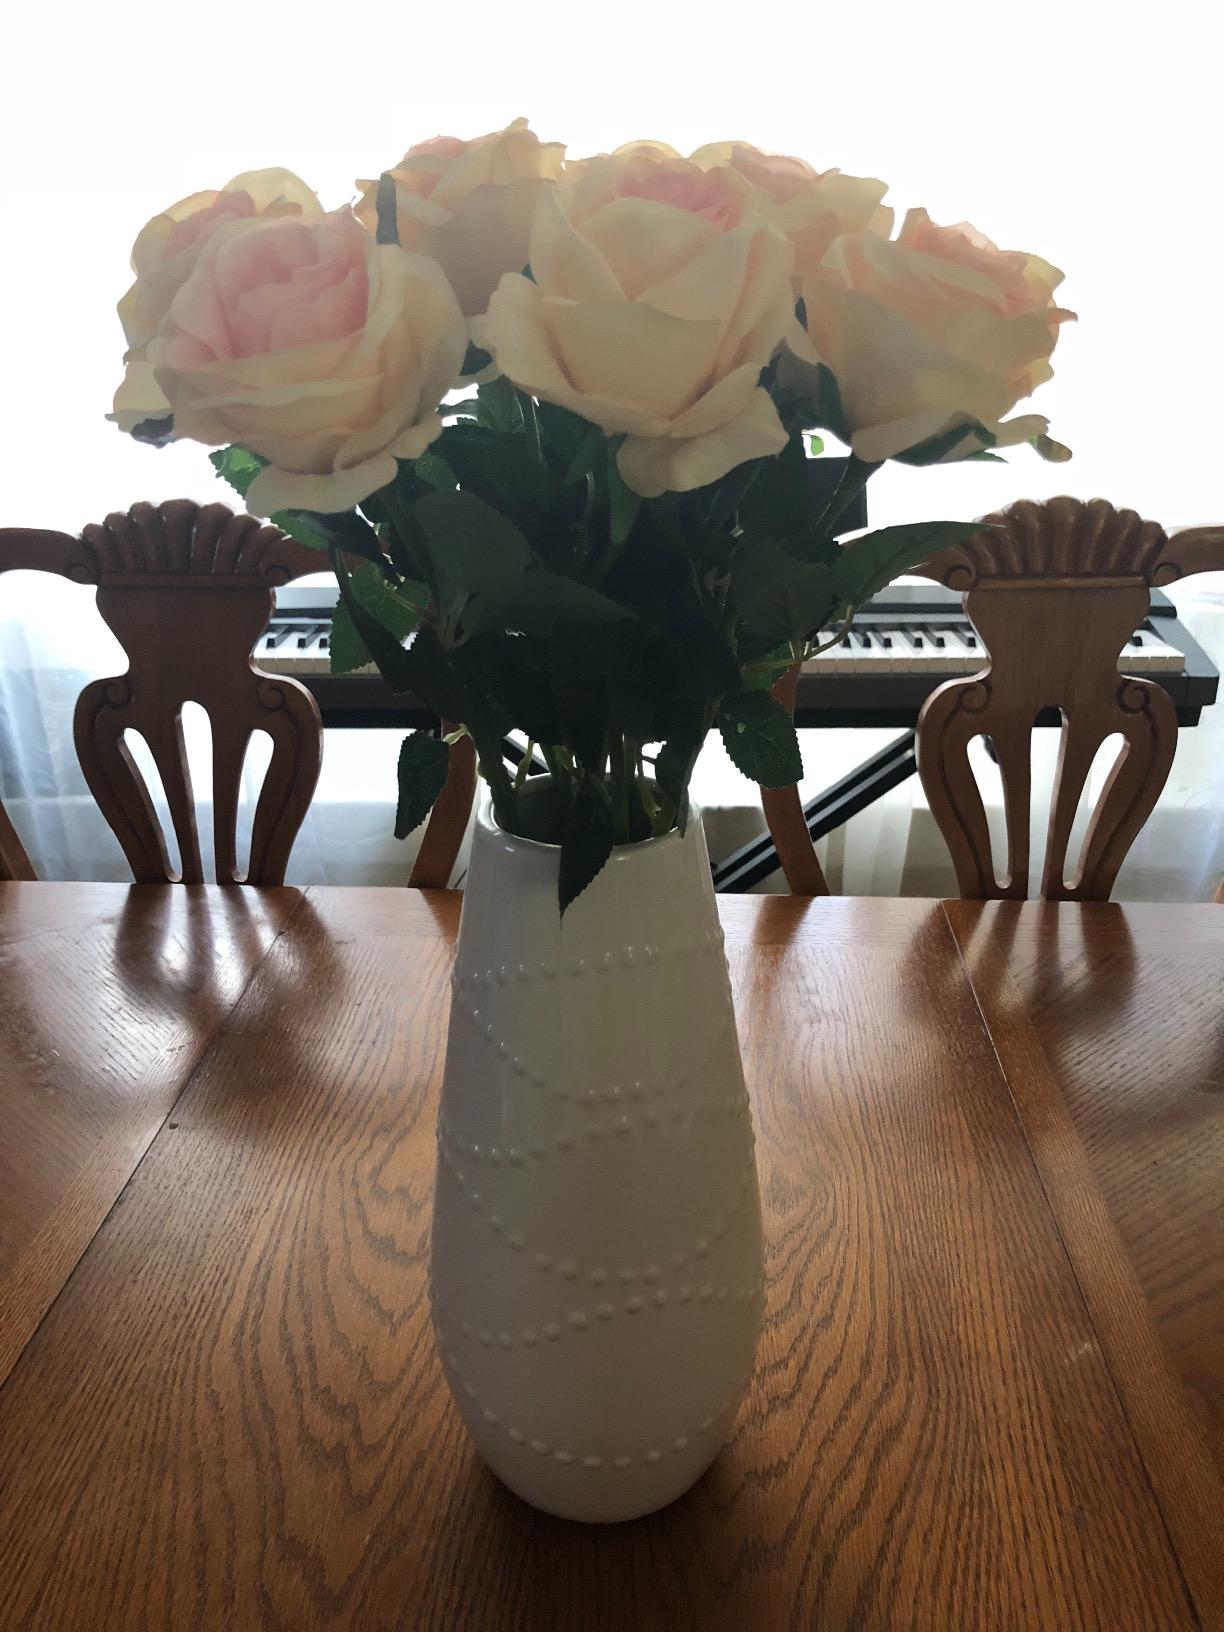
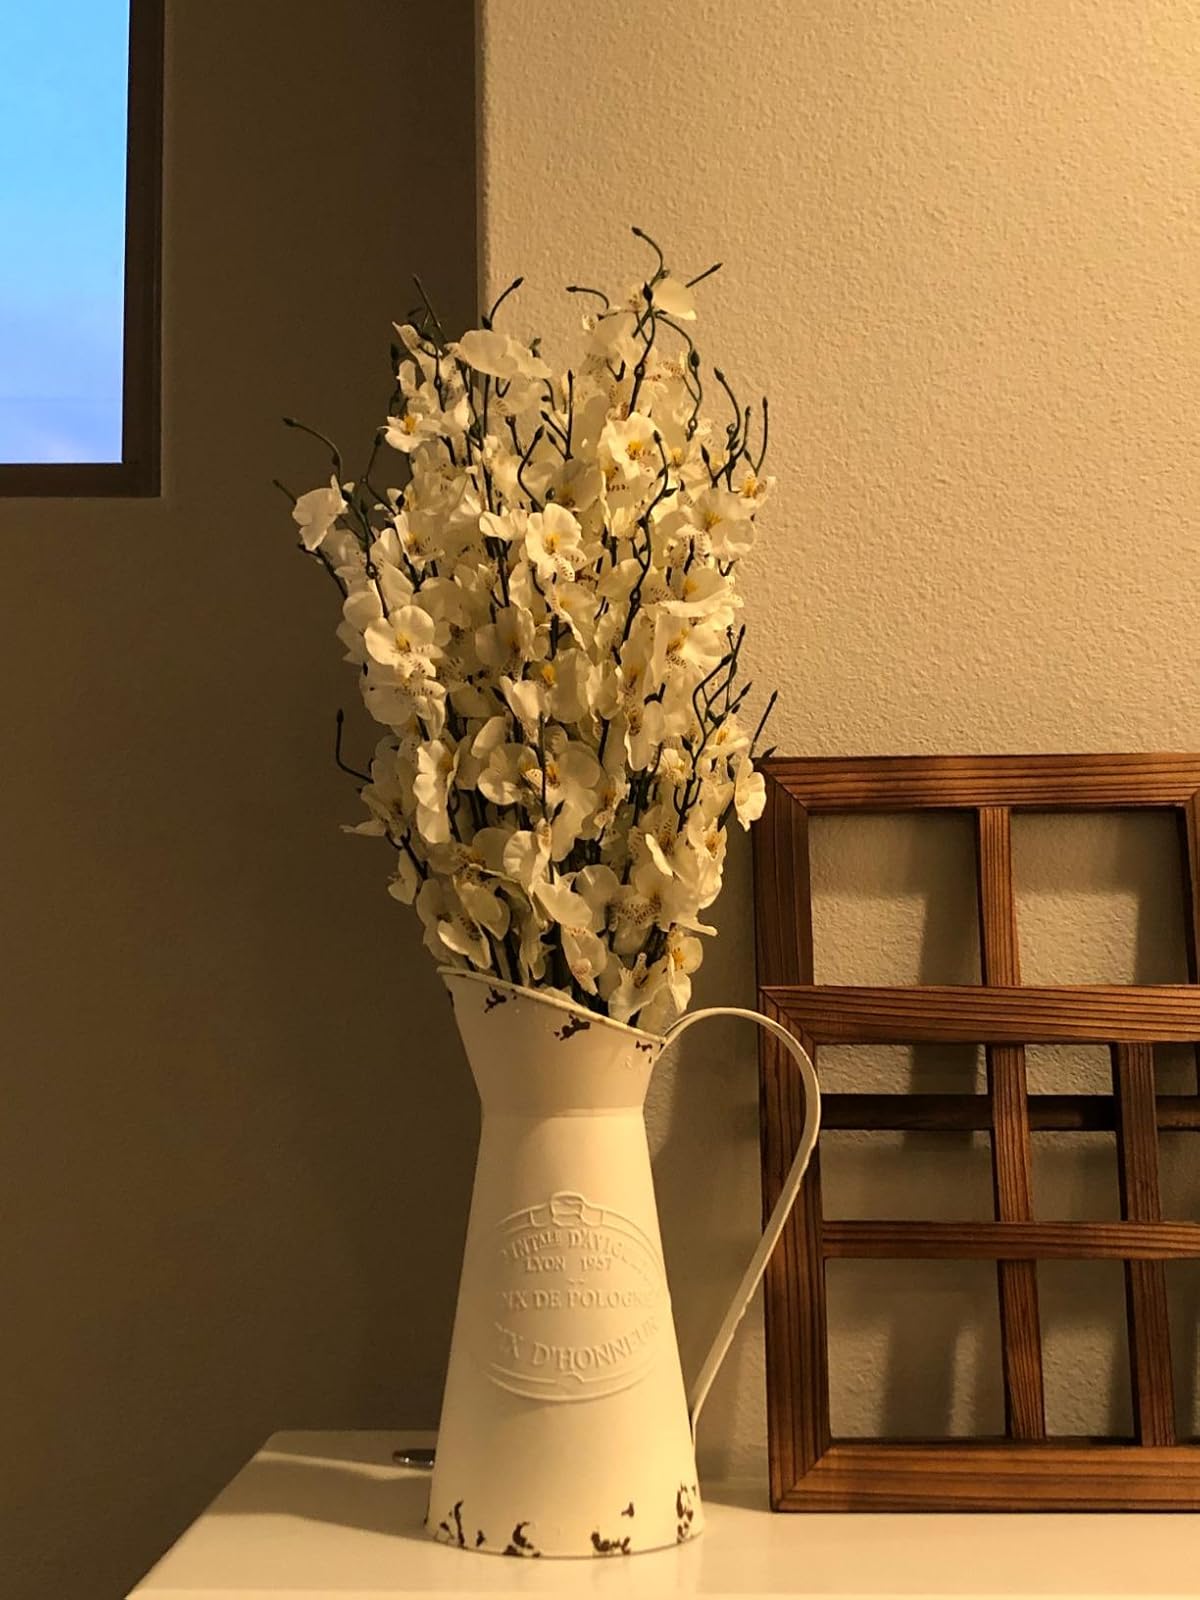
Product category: vase
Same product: no